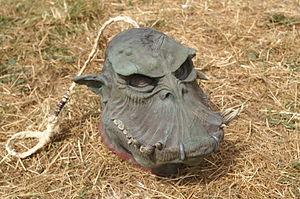
Véritable tête de troll en latex, utilisée comme balle lors d'une partie de trollball.
Le jeu de rôle grandeur nature ou simplement grandeur nature est une forme de jeu de rôle dans laquelle les joueurs incarnent physiquement un personnage dans un univers fictif. Les joueurs interprètent leur personnage par des interactions et des actions physiques, d'après des règles de jeu et l'arbitrage d'organisateurs.
Le trollball est une discipline sportive et ludique pratiquée dans le milieu médiéval-fantastique du jeu de rôle grandeur nature.